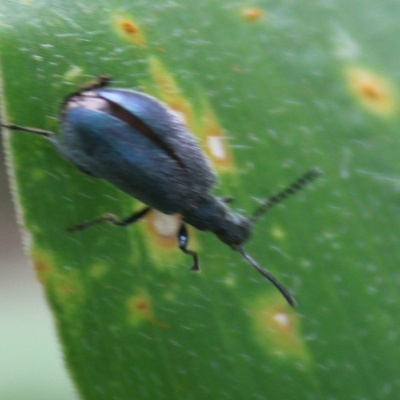
Crop: Maize
Condition: leaf beetle